Reign of Ferdinand VII of Spain

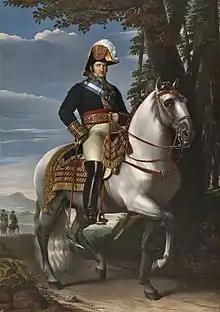
Equestrian portrait of Ferdinand VII by José de Madrazo (1821), Prado Museum.

During the early months of the new constitutional regime, a division emerged among the liberals who supported it: the , representing the most conservative wing of Spanish liberalism, and the "exaltados", who were more progressive. Both groups shared the same political project, initiated by the Cortes of Cádiz, to end absolute monarchy and the Ancient Regime and replace them with a new liberal regime, politically and economically. However, they primarily differed in the strategies to achieve this shared goal. The moderates — also called "doceañistas" because their most prominent members had been deputies in the Cortes of Cádiz — believed that the "revolution" was complete and that the priority was now to ensure order and stability by attempting to integrate the old dominant classes, such as the nobility, through compromise. The exaltados, on the other hand, thought the "revolution" needed to be further developed through measures aimed at garnering support from the popular classes.